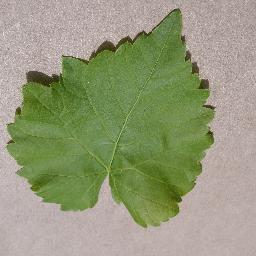
Label: Grape___healthy